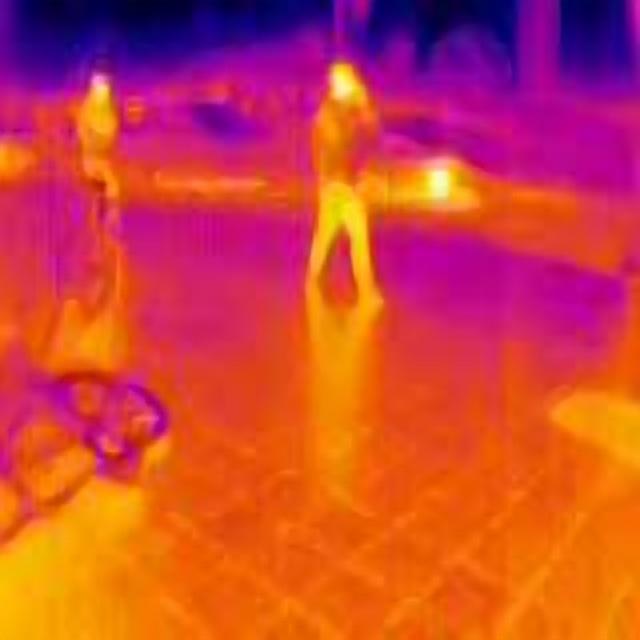
Detected objects:
label: person
label: person